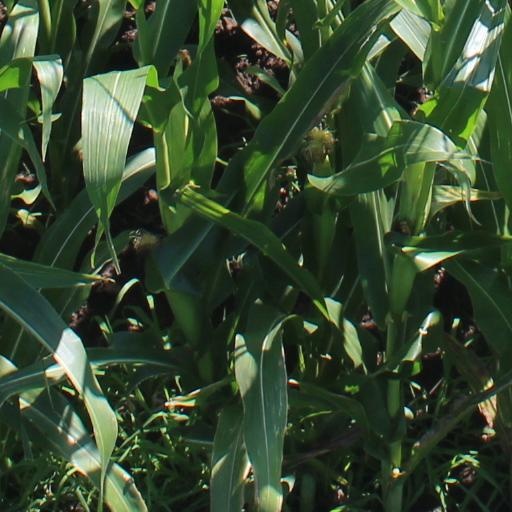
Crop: maize; corn